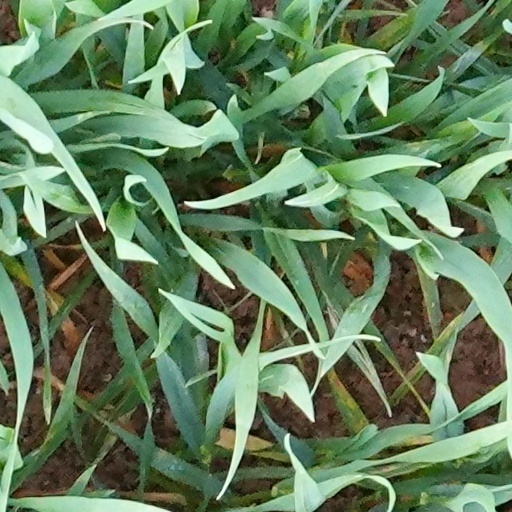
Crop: wheat